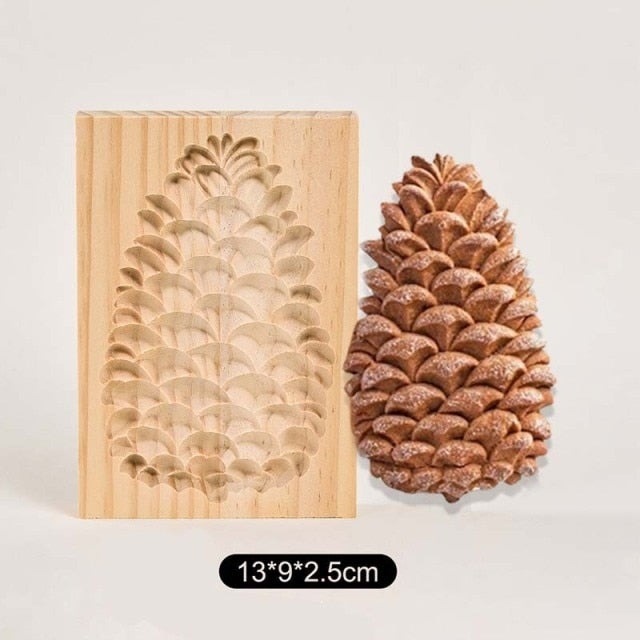
Skorter | Woodworks Baking Cookie Mold
Experience the Joy of Delicious Baked Treats Made with These Wooden Stamps. Baking at home can be complex and occasionally a challenge, yet the satisfaction and fun it brings are unmatched. This Wooden Cookie Mold allows you to whip up a variety of unique and delightful desserts. If you are seeking the perfect cookie cutter, your search ends here! With its exquisite engravings, the wooden cookie stamp guarantees that your cookie dough will flaunt beautifully defined designs that will impress everyone. Prepare for the lovely remarks about your baked goodies! Constructed from natural materials, this stamp is an excellent addition to your beloved recipes. FEATURES - The mold has been treated with a food-safe blend of beeswax and flaxseed oil. - Ideal for making pryanik, gingerbread, and honey-based cakes or cookies. - Finished with organic flaxseed oil to preserve its attractive look and functionality. - Crafted from beech wood and flax oil. ✔ Maintaining and Cleaning Your Wooden Baking Molds: Upon first use, refrain from washing it directly under running water. Begin by wiping the mold with a fresh cotton cloth; Then, lightly coat the mold with vegetable oil, allowing it to air dry completely, which helps to prevent mold and damage. After using the mold, simply rinse it under running water and dry it with a cotton cloth, then air dry. It is recommended to reapply vegetable oil to the mold after each wash and dry, which extends its life and prevents warping and cracks. Warning: Please do not soak the mold in water for long periods during cleaning.
Brand: Skorter
Category: Home & Garden > Kitchen & Dining > Kitchen Tools & Utensils > Cookie Cutters